Laura Kenny

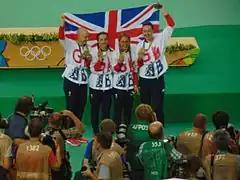
Kenny (second from right) after winning team pursuit gold at the 2016 Olympics

At the 2016 Olympics in Rio de Janeiro, Kenny competed for medals in both the team pursuit and omnium. In the team pursuit, Great Britain, featuring Kenny, Barker, Rowsell and Katie Archibald took gold, defeating the American world champions in the final with a world record time of 4:10.236. This made Kenny the first British woman to win three golds, though this achievement was matched by Charlotte Dujardin the next day. In the Omnium, Kenny finished in the top two in five of the six events, to secure her second gold medal of the games and again become Britain's leading female Olympian in terms of gold medals won. Following the end of the track cycling competition at the games, she and her fiancé Jason Kenny were described in the British press as the 'golden couple', having won five gold medals between them in at the 2016 games. At the end of the year, she was a nominee for the 2016 BBC Sports Personality of the Year Award, and she was also awarded Sunday Times Sportswoman of the Year.